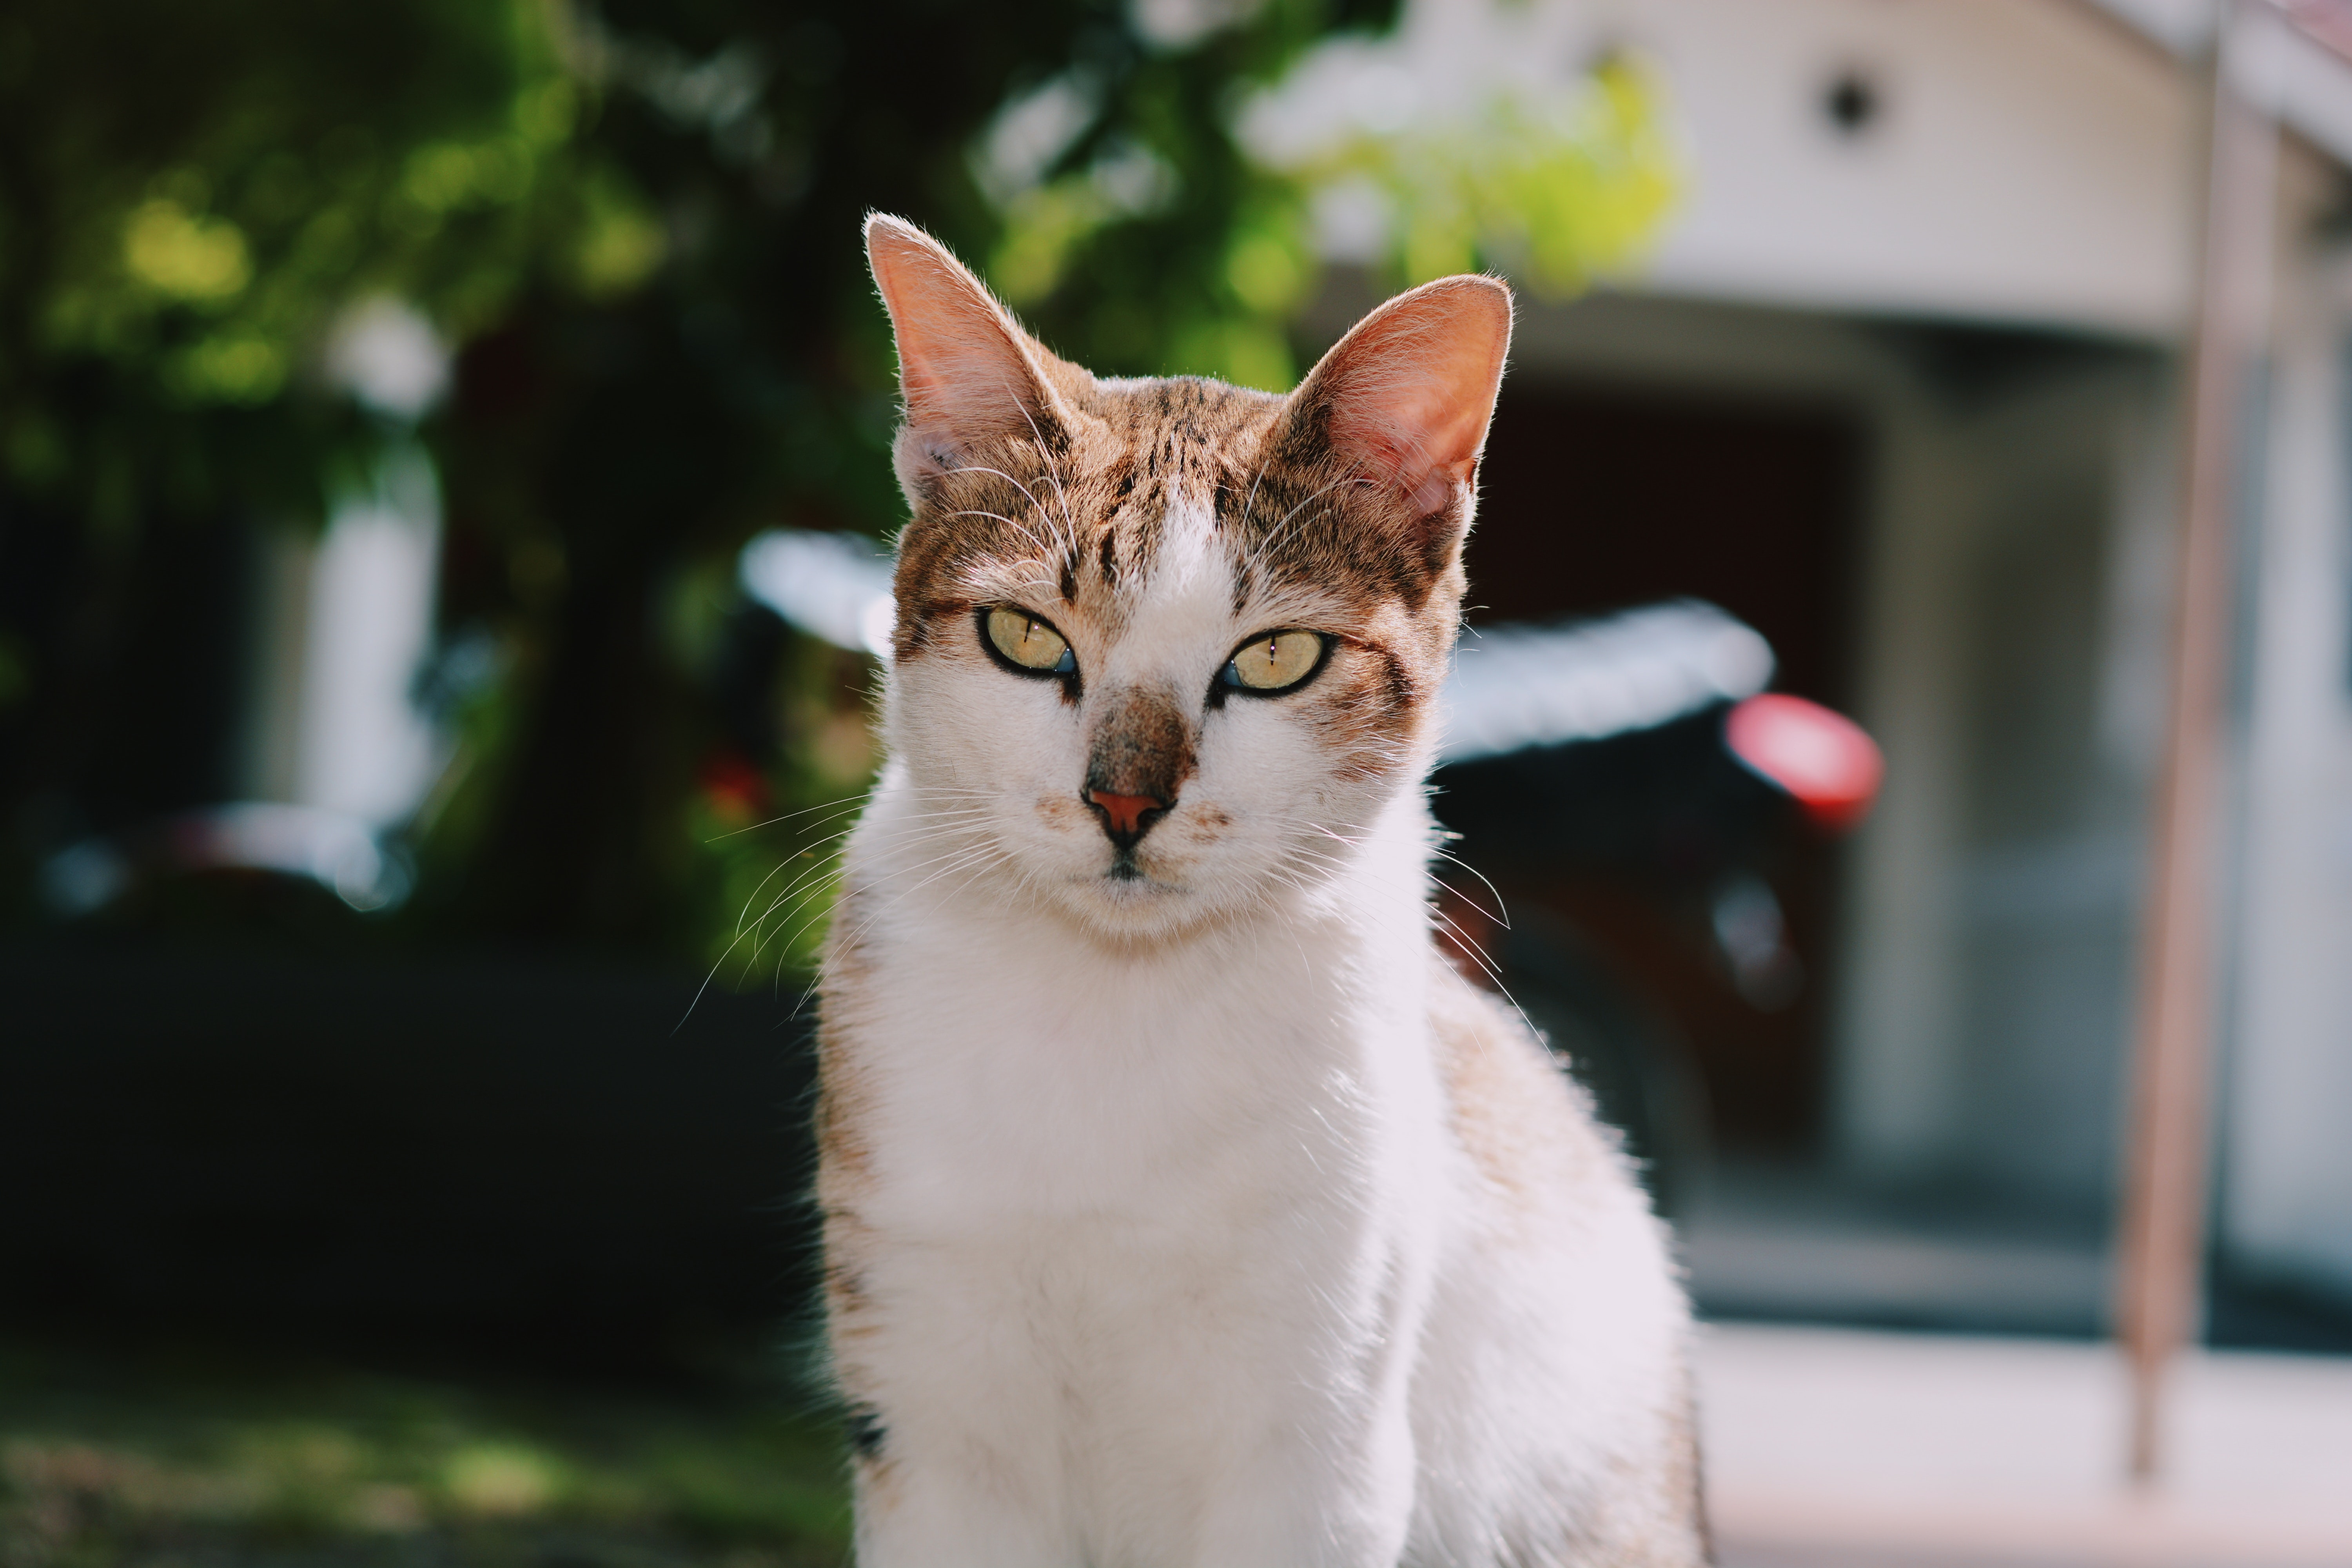
cat, mammal, vertebrate, small to medium sized cats, felidae, whiskers, aegean cat, carnivore, eye, snapshot, snout, tree, asian, domestic short haired cat, european shorthair, plant, wildlife, kitten, fur, singapura, tabby cat, ear